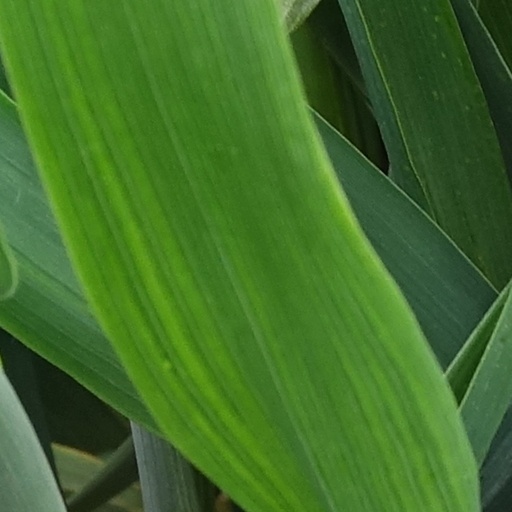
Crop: wheat